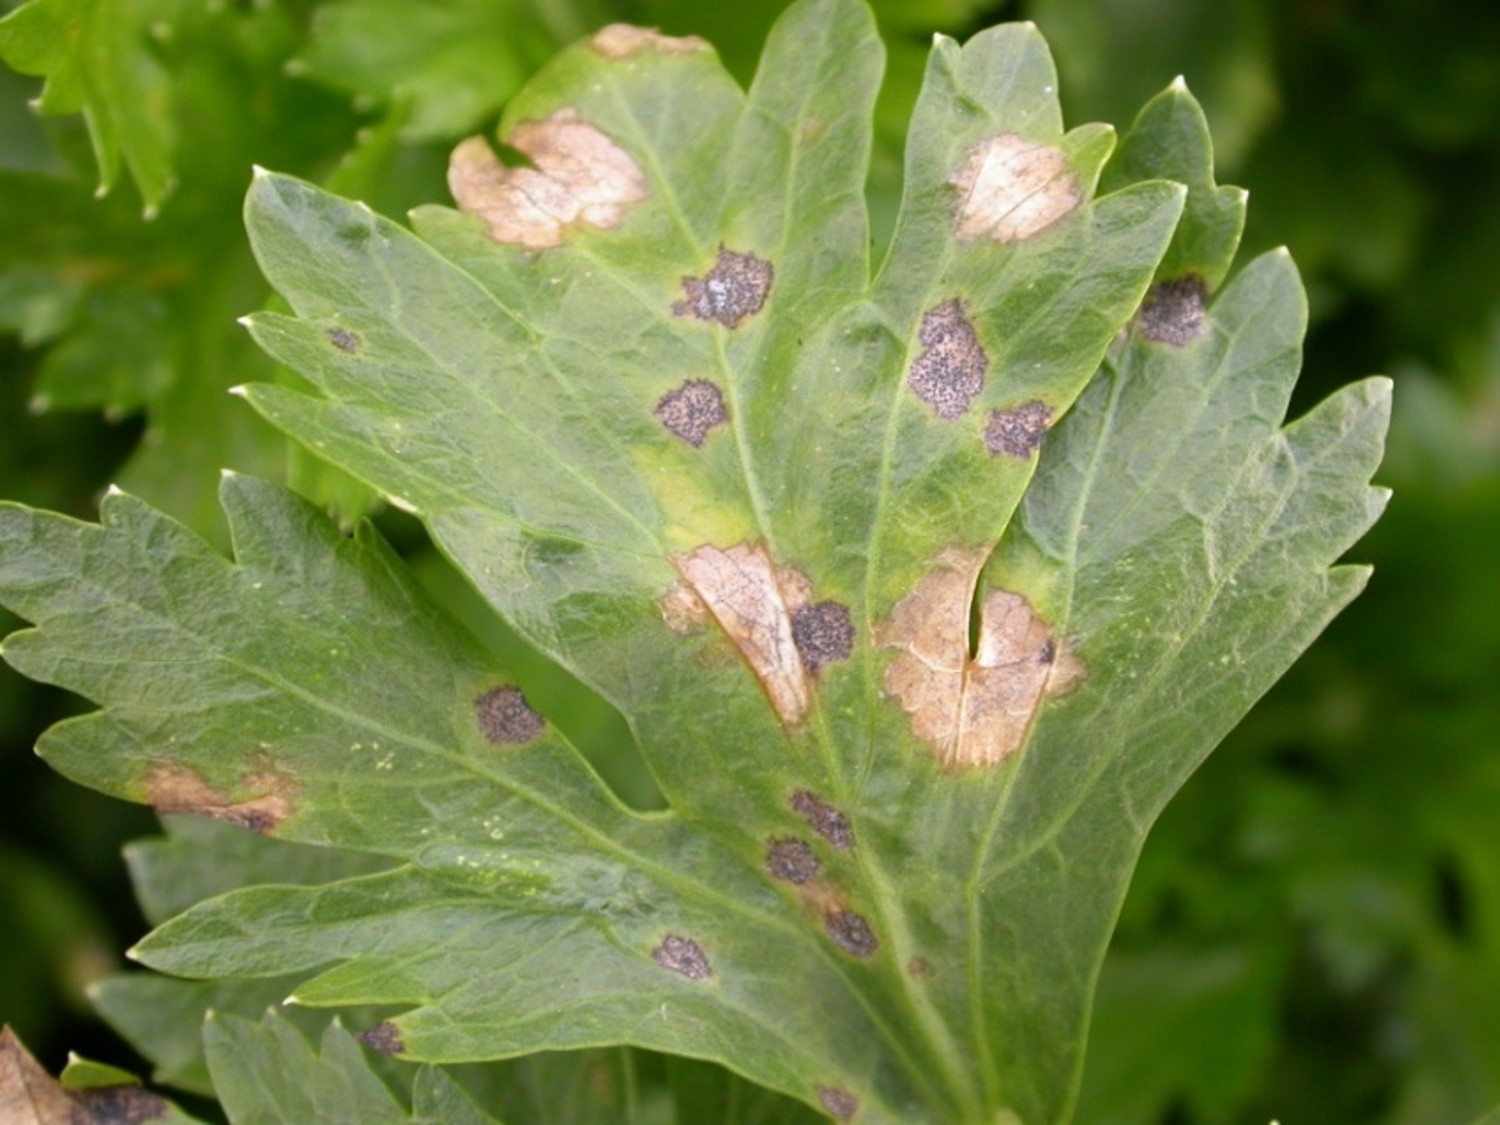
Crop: unknown
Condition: celery_celery_early_blight